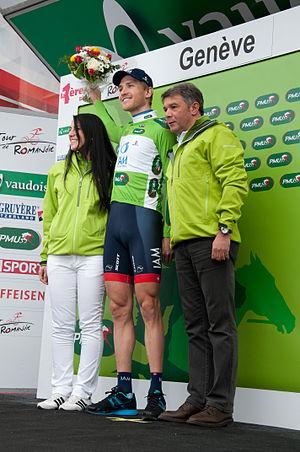
La saison 2013 de l'équipe cycliste IAM est la première de cette équipe.